History of the United States Congress

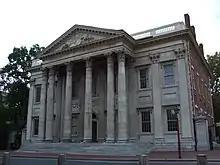
The Second Bank of the United States was the source of considerable controversy from the 1820s through 1840s.

The Constitution remained the main issue for Americans until the 1792 elections, consisting of a battle between the U.S. Federalist Party (Pro-Administration Party), which supported the Constitution and the Anti-Federalist Party (Anti-Administration Party), which opposed the Constitution. After the first Congressional and Presidential elections took place in 1789, the Federalists had control over US Congress. Between 1792 and 1800 the struggle over Congress came between Alexander Hamilton's Federalist Party- which was popular through the successful First Bank of the United States, until 1792- and Thomas Jefferson's Democratic Republican Party. Jefferson's party managed to finally gain control over the US House of Representatives after the 1792 elections, thanks in part to one of the top Federalists, James Madison, uniting with moderate Jefferson and prominent Anti-Federalists to form the Democratic Republican Party, as Madison became an opposer to Secretary of Treasury Alexander Hamilton's First Bank of the United States. In 1794, however, the Democratic Republican Party lost control of the United States Senate, thanks in part to the party's opposition to Jay's Treaty. In 1796, the Democratic Republican Party would also lose control of the United States House of Representatives, due to the party's support of the unpopular French Revolution, though the Democratic Republican Party still could obtain second place victories in these elections- which made Jefferson the US Vice President- as well; Washington, however, was supported by almost every American, and even though he ran under the Federalist ticket, he still was not an official Federalist and was easily re-elected U.S. president unanimously in 1792 as well, and John Adams- an actual Federalist who was also elected United States President in 1796- was elected vice president (president of the Senate) on the Federalist ticket with Washington as well.